Wilson McCoy

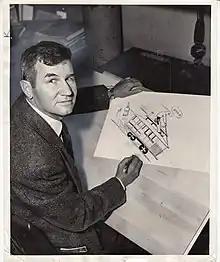
Wilson McCoy at the drawing desk - 1954

McCoy's wife, Dorothy, was also an artist, and she penciled in the lettering and panel borders on her husband's strips.